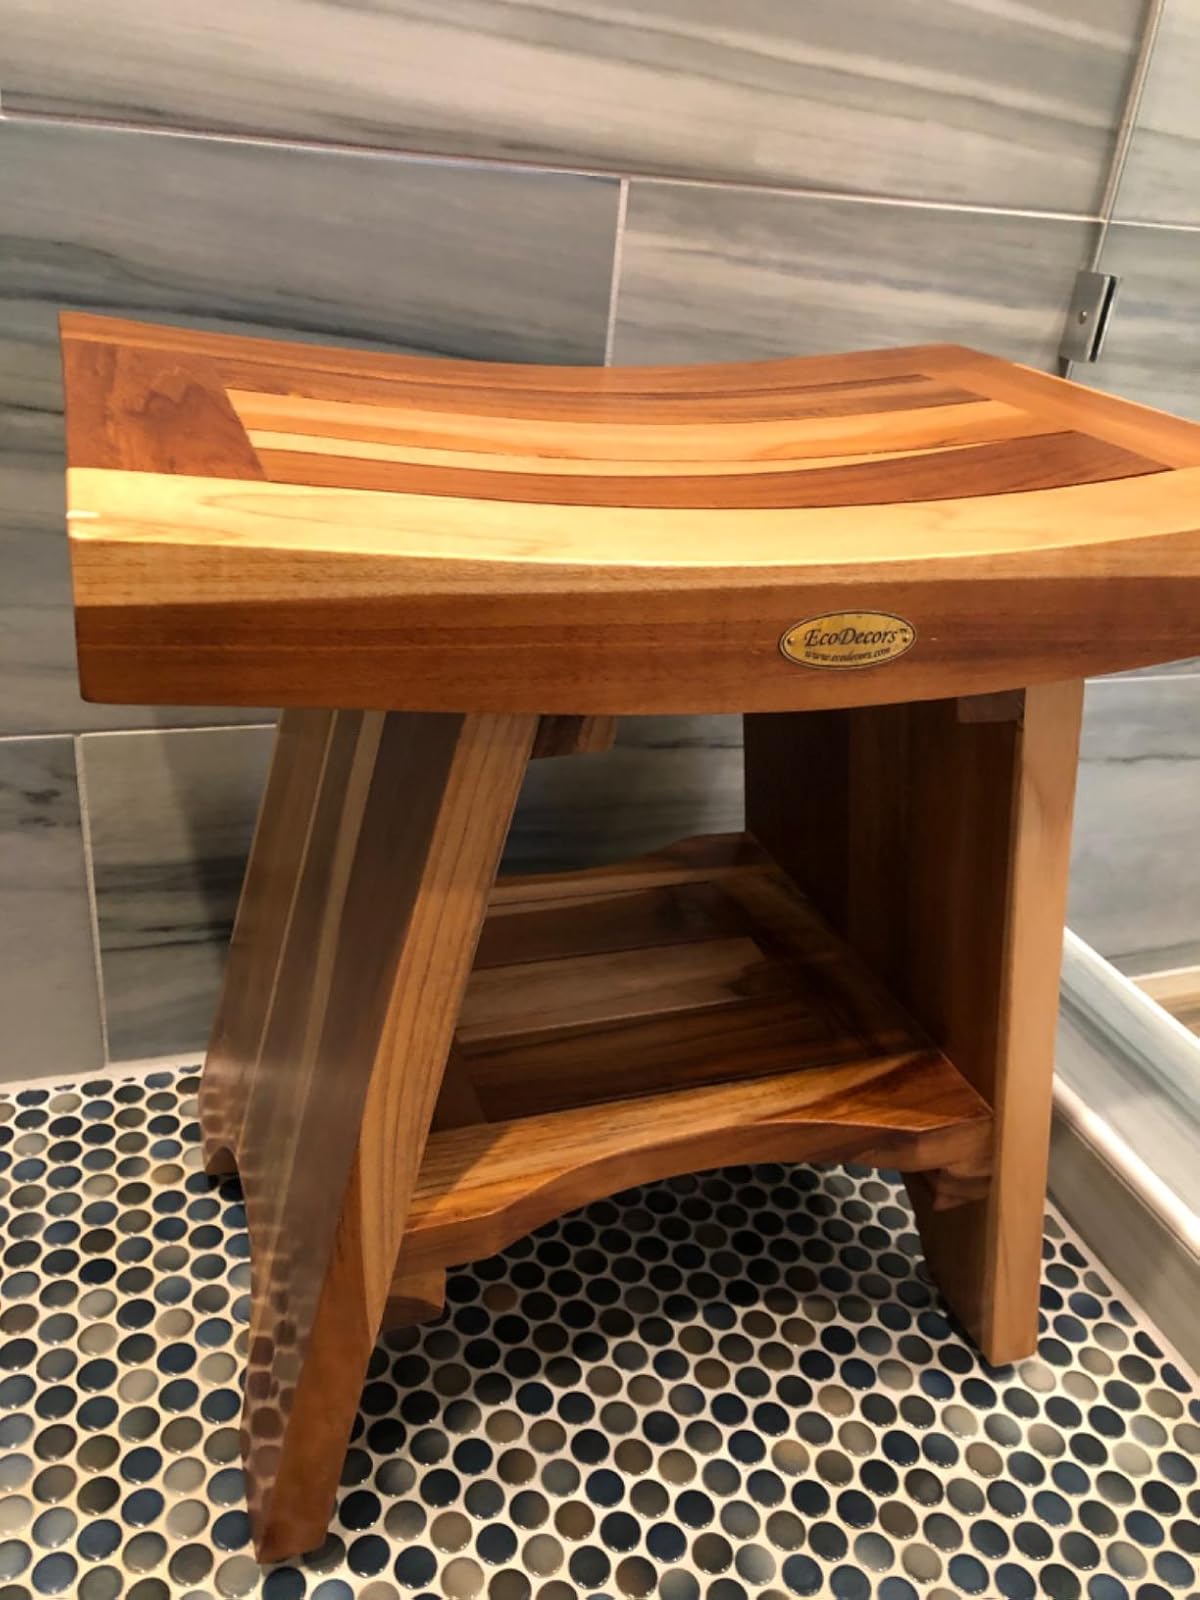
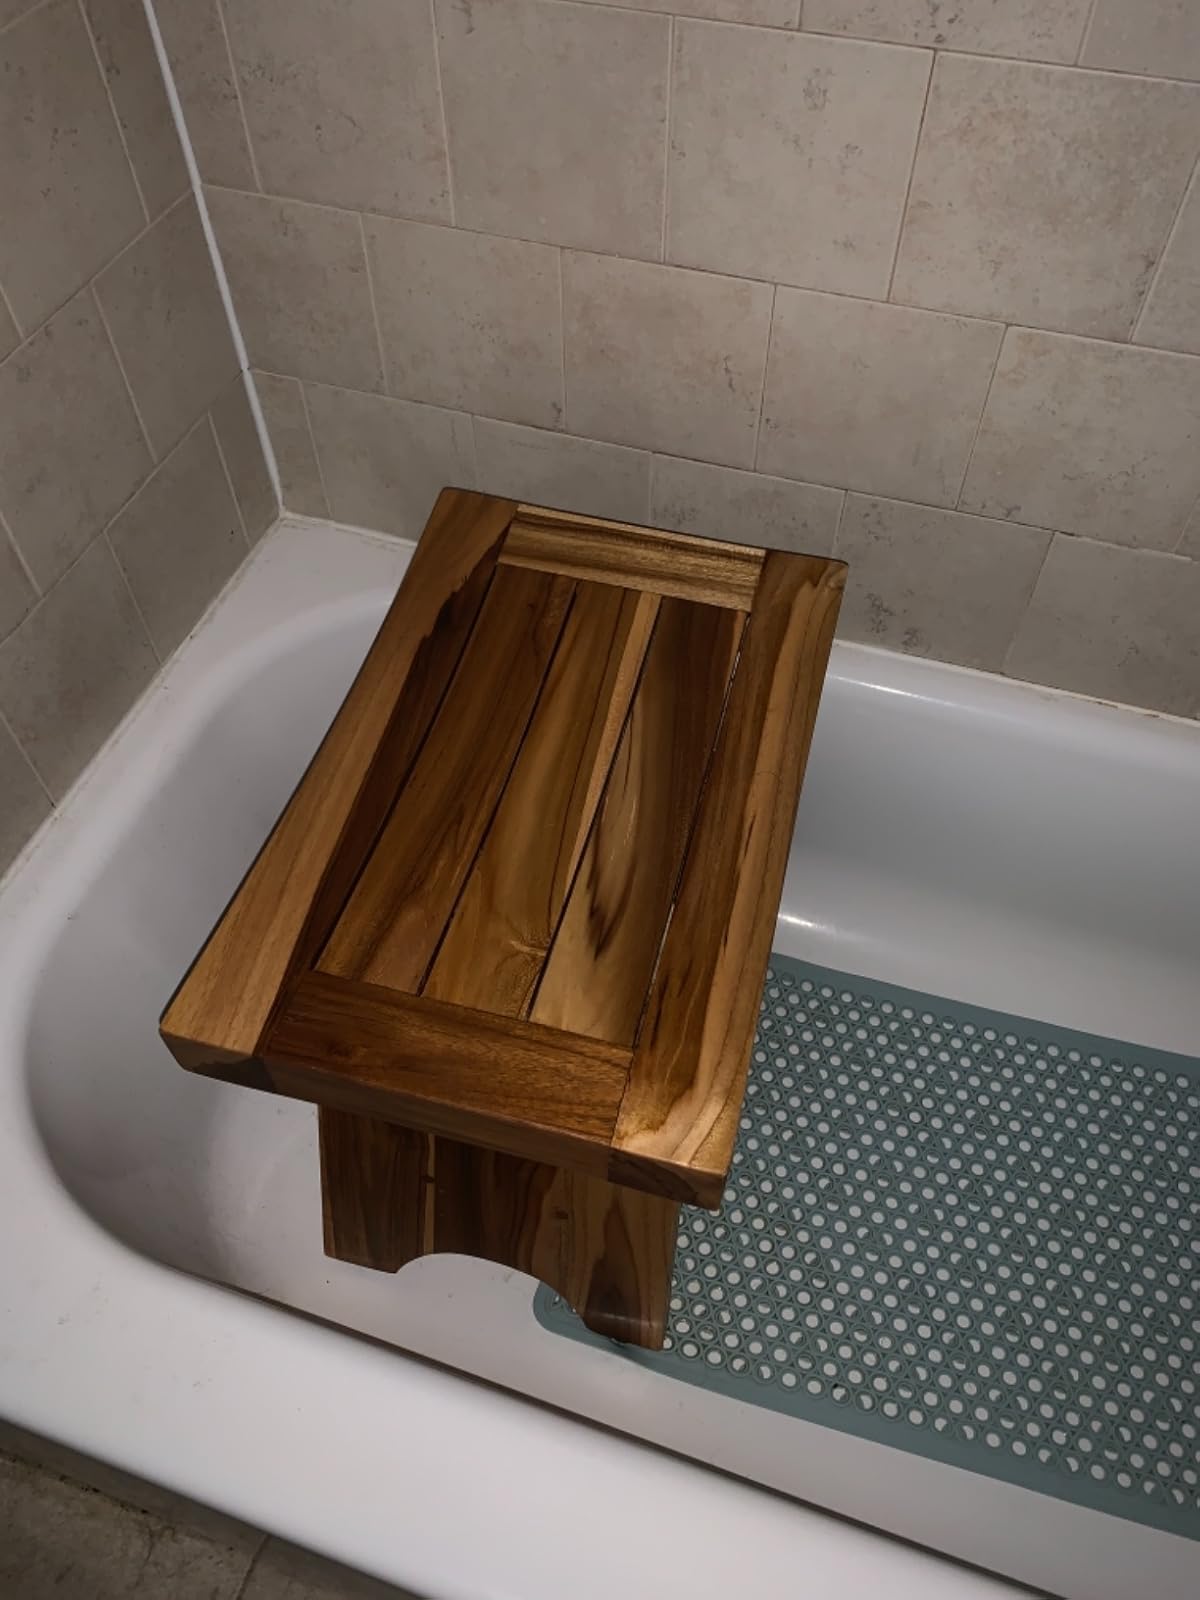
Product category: stool
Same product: yes